Watershed stroke

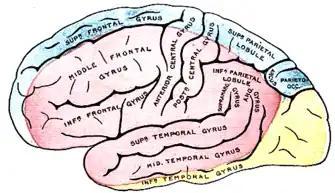
Outer surface of cerebral hemisphere, showing areas supplied by cerebral arteries. Pink is the region supplied by the middle cerebral artery, blue is supplied by the anterior cerebral artery and yellow is supplied by the posterior cerebral artery. Cortical watershed strokes occur at the borders between those areas.

Nonetheless, within the literature itself, there exists confusion over the terminology used to describe cortical (outer brain) infarcts and subcortical (inner brain) infarcts. Besides watershed, border-zone is another common term used to refer to areas of the brain between the ends of two adjacent arteries. Other less used terms include: borderland, end zone, boundary zone, and terminal zone. These varying terms have arisen from the considerable anatomic variability both in the cerebral vascular structure and the territories of the brain that they supply.